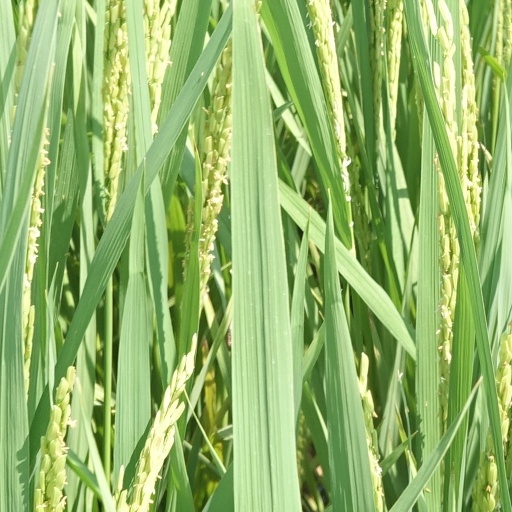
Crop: rice